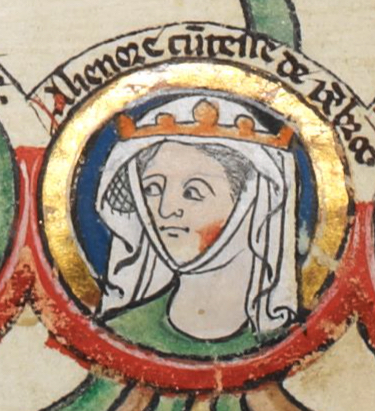
เอลิเนอร์แห่งอังกฤษ เคาน์เตสแห่งเลสเตอร์

เอเลนอร์แห่งอังกฤษ (หรือ เอเลนอร์ แพลนทาเจเนตชื่อสกุล "แพลนทาเจเนต" ถูกนำมาใช้ย้อนหลังกับลูกหลานสายผู้ชายของจอฟฟรีย์ แพลนทาเจเนต เคานต์แห่งอ็องฌู กับจักรพรรดินีมาทิลด้า โดยไม่มีการอ้างเหตุผลในทางประวัติศาสตร์ เป็นวิธีที่ง่ายในการเรียกคนที่ความจริงแล้วไม่มีชื่อสกุล ลูกหลานคนแรกของจอฟฟรีย์ที่ใช้ชื่อสกุลนี้ คือ ริชาร์ด แพลนทาเจเนต ดยุคแห่งยอร์กคนที่ 3 (บิดาของทั้งเอ็ดเวิร์ดที่ 4 แห่งอังกฤษและริชาร์ดที่ 3 แห่งอังกฤษ) ที่เริ่มนำมาใช้ราวค.ศ.1448 หรือ เอเลนอร์แห่งเลสเตอร์) (ค.ศ.1215 - 13 เมษายน ค.ศ.1275) เป็นลูกคนสุดท้องของพระเจ้าจอห์นแห่งอังกฤษกับอิซาเบลลาแห่งอ็องกูแลม สมเด็จพระราชินีแห่งอังกฤษ|อิซาเบลลาแห่งอ็องกูแลม
== ชีวิตช่วงต้น ==
ในตอนที่เอเลนอร์ประสูติที่กลอสเตอร์ ลอนดอนของพระเจ้าจอห์นอยู่ในมือของกองทัพฝรั่งเศส จอห์นถูกบีบบังคับให้ลงนามในมหากฎบัตร|แม็กนาคาร์ต้า ส่วนราชินีอิซาเบลลาก็ตกอยู่ในความอับอาย เอเลนอร์ไม่เคยเจอพระบิดาของพระองค์ เนื่องจากพระองค์สิ้นพระชนม์ที่ปราสาทนวร์กในตอนที่เอเลนอร์อายุไม่ถึงปี ชาวฝรั่งเศส นำโดยเจ้าชายหลุยส์สิงห์ อนาคตพระเจ้าหลุยส์ที่ 8 แห่งฝรั่งเศส|พระเจ้าหลุยส์ที่ 8 กำลังเดินทัพลงใต้ มีเพียงดินแดนในมิดแลนด์กับทางตะวันตกเฉียงใต้ที่ภักดีต่อพระเชษฐาของพระองค์ พระเจ้าเฮนรีที่ 3 แห่งอังกฤษ|เฮนรี่ที่ 3 แห่งอังกฤษ บารอนปกครองตอนเหนือ แต่รวมตัวเป็นหนึ่งเดียวกับผู้สนับสนุนกษัตริย์ภายใต้วิลเลี่ยม มาร์แชล เอิร์ลแห่งเพมโบรกคนที่ 1 ที่คุ้มครองพระเจ้าเฮนรี่น้อย และหลุยส์พ่ายแพ้ไป
ก่อนวิลเลี่ยม มาร์แชลจะตายในค.ศ.1219 ได้มีการสัญญาว่าจะยกเอเลนอร์ให้กับลูกชายของเขาที่ชื่อวิลเลี่ยมเช่นกัน ทั้งคู่แต่งานกันเมื่อ 23 เมษายน ค.ศ.1224 ที่โบสถ์นิวเทมเปิ้ลในลอนดอน วิลเลี่ยม มาร์แชล เอิร์ลแห่งเพมโบรกคนที่ 2|วิลเลี่ยมผู้ลูกอายุ 34 ปี ส่วนเอเลนอร์อายุเพียง 9 ปี เขาตายในลอนดอนเมื่อวันที่ 6 เมษายน ค.ศ.1231 ก่อนวันครบรอบปีที่เจ็ดของทั้งคู่ การแต่งงานครั้งนี้ไม่มีลูก
เอเลนอร์ได้นำสินสอดเป็นคฤหาสน์ 10 หลังกับเงิน 200 ปอนด์ต่อปีติดตัวมาในการแต่งงานครั้งนี้ ตามกฎหมายในเวลานั้น ภรรยาม่ายมีสิทธิ์ได้รับหนึ่งในสามของสินสมรส ทว่าน้องสามีของพระองค์ ริชาร์ด ยึดสินสมรสทั้งหมดและขายไปหลายส่วน รวมถึงสินสอดของพระองค์ เพื่อชำระหนี้ของวิลเลี่ยม เอเลนอร์พยายามดิ้นรนอยู่หลายปีจนได้ทรัพย์สมบัติที่เสียไปของพระองค์กลับคืนมาLevin 2000, p. 213.
เอเลนอร์ม่ายสาบานคำปฏิญาณศักดิ์สิทธิ์แห่งการครองพรหมจรรย์ต่อหน้าเอ็ดมุนด์ ริช อาร์ชบิชอปแห่งแคนเทอร์เบอรี|อาร์ชบิชอปแห่งแคนเทอร์บรีLevin 2000, p. 214.
== ซิมง เดอ มงต์ฟอต์ ==
File:Eleonora_leicester.jpg|thumb|328x328px|ตราประทับของเอเลนอร์ในฐานะเคานเตสแห่งเลสเตอร์
เจ็ดปีต่อมา เอเลนอร์เจอกับซิมง เดอ มงต์ฟอต์ เอิร์ลแห่งเลสเตอร์คนที่ 6 ซิมงถูกดึงดูดด้วยความงามและความเลิศหรูของเอเลนอร์ พอๆกับความร่ำรวยและชาติกำเนิดที่สูงส่งของพระองค์ ทั้งคู่ตกหลุมรักและแต่งงานกันอย่างลับๆ เมื่อวันที่ 7 มกราคม ค.ศ.1238 ที่โบสถ์น้อยของกษัตริย์ในพระราชวังเวสต์มินสเตอร์ พระเชษฐาของพระองค์ พระเจ้าเฮนรี่ ต่อมาได้ให้เหตุผลว่ายินยอมให้แต่งงานเนื่องจากซิมงล่อลวงเอเลนอร์ การแต่งงานเป็นที่โต้แย้งเนื่องจากเอเลนอร์เคยสาบานไว้เมื่อหลายปีก่อนว่าจะรักษาพรหมจรรย์ ด้วยเหตุนี้ซิมงจึงทำการจาริกแสวงบุญไปโรมเพื่อหาทางให้พระสันตะปาปาอนุมัติการแต่งงานของทั้งคู่ ซิมงกับเอเลนอร์มีลูกด้วยกัน 7 คน
# เฮนรี่ เดอ มงต์ฟอต์ (พฤศจิกายน ค.ศ.1238 - ค.ศ.1265)
# ซิมงผู้ลูก เดอ มงต์ฟอต์ (เมษายน ค.ศ.1240 - ค.ศ.1271)
# อาโมรี เดอ มงต์ฟอต์ คานันแห่งยอร์ก (ค.ศ.1242/1243 - ค.ศ.1300)
# กีย์ เดอ มงต์ฟอต์ เคานต์แห่งโนล่า (ค.ศ.1244 - ค.ศ.1288)
# โจแอนนา เกิดและตายในบอร์กโดซ์ระหว่างค.ศ.1248 ถึงค.ศ.1251
# ริชาร์ด เดอ มงต์ฟอต์ (ค.ศ.1252 - ค.ศ.1281)
# เอเลนอร์ เดอ มงต์ฟอต์ เจ้าหญิงแห่งเวลส์ (ค.ศ.1258 - ค.ศ.1282)
ในช่วงสงครามขุนนางครั้งที่สอง|สงครามบารอนครั้งที่สอง ชัยชนะของซิมง เดอ มงต์ฟอต์ที่สมรภูมิแห่งลูอิสในค.ศ.1264 ทำให้เขากลายเป็นผู้ปกครองทางพฤตินัยของอังกฤษ เขาพยายามปฏิรูปการบริหารราชการ รวมไปถึการงจัดตั้งสภานิติบัญญัติที่เลือกโดยชาวเมืองครั้งแรก แต่ไม่สามารถเรียกการสนับสนุนจากบารอนคนอื่นๆได้ การเปลี่ยนฝ่ายไปเป็นผู้สนับสนุนกษัตริย์หลายครั้งเป็นเหตุให้มงต์ฟอต์พ่ายแพ้ที่สมรภูมิแห่งอีฟชามเมื่อวันที่ 4 สิงหาคม ค.ศ.1265 ที่ซึ่งเขาถูกฆ่าพร้อมกับลูกชาย เอเลนอร์หนีออกจากประเทศไปฝรั่งเศส ที่ซึ่งพระองค์กลายเป็นแม่ชีที่มงตาร์ฌีส์แอบบีย์ สำนักชีที่ก่อตั้งโดยน้องสาวของสามีผู้ล่วงลับ อามิเชีย ซึ่งเป็นอธิการิณีอยู่ที่นั่น พระองค์สิ้นพระชนม์ที่นั่นเมื่อวันที่ 13 เมษายน ค.ศ.1275 และถูกฝังที่นั่น พระองค์ได้รับการปฏิบัติเป็นอย่างดีจากเฮนรี่ ได้รับเงินรายได้ และผู้พิทักษ์สิทธิ์ของพระองค์ได้รับอนุญาตให้ฟ้องร้องเรื่องการรับช่วงต่อเลสเตอร์ในราชสำนักอังกฤษได้ เจตจำนงและพินัยกรรมของพระองค์มีผลบังคับใช้ตามกฎหมายโดยไร้โต้แย้ง
ผ่านทางลูกชายของพระองค์ กีย์ เอเลนอร์เป็นบรรพบุรุษของเอลิซาเบธ วูดวิลล์ สมเด็จพระราชินีแห่งอังกฤษ|อลิซาเบธ วู้ดวีลล์ ราชินีคู่สมรสของพระเจ้าเอ็ดเวิร์ดที่ 4 แห่งอังกฤษ|เอ็ดเวิร์ดที่ 4
ลูกสาวของเอเลนอร์ เอเลนอร์ เดอ มงต์ฟอต์ แต่งงาน ที่วุร์สเตอร์|วูร์สเตอร์ ในค.ศ.1278 กับลีเวลีน อัป กรุฟฟุด เจ้าชายแห่งประเทศเวลส์|เวลส์ เธอเสียชีวิตในการให้กำเนิดลูกคนเดียวของทั้งคู่ เกว็นเลียนแห่งเวลส์ หลังการพิชิตเวลส์ เกว็นเลียนถูกคุมขังโดยพระเจ้าเอ็ดเวิร์ดที่ 1 แห่งอังกฤษ|เอ็ดเวิร์ดที่ 1 แห่งอังกฤษ ญาติลำดับที่ 1 ของแม่ของเธอ ที่ศาสนสำนักเซมปริงแฮม ที่ซึ่งเธอตายในค.ศ.1337
== อ้างอิง ==
หมวดหมู่:บุคคลที่เกิดในปี พ.ศ. 1758
หมวดหมู่:บุคคลที่เสียชีวิตในปี พ.ศ. 1818
หมวดหมู่:ราชวงศ์แพลนแทเจอนิต
หมวดหมู่:เจ้าหญิงอังกฤษ